Rasoherina

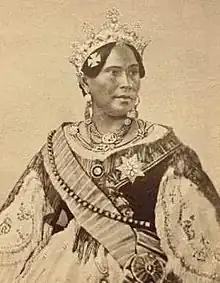
Queen Rasoherina in about 1865

Rasoherina (1814 – 1 April 1868) (also Rasoherina-Manjaka) was Queen of Madagascar from 1863 to 1868, succeeding her husband Radama II following his presumed assassination.